Emiratis

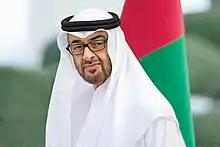
Sheikh Mohamed bin Zayed Al Nahyan, also known as MBZ, is the third president of the United Arab Emirates and the ruler of Abu Dhabi.

Ajam Emiratis comprise the majority of the Shia Emirati population, with the remaining Shia Emiratis predominantly being Baharna Emiratis. Among the Sunni Ajam Emiratis, a notable portion trace their ancestry to the Achomi people, an ethnic subgroup within the broader Persian community. The Achomi primarily reside in southern Iran and their native language is Achomi. Many Ajam Emiratis, particularly those in Ras Al Khaimah and Dibba, are of Kumzari ancestry and also communicate in Kumzari. Additionally, many Ajam are of Afro-Iranian and Huwala origin. Ajam Emiratis constitute the majority of the Bedoon population, many whom reportedly hold Comoran passports due to a deal between the governments of the UAE and Comoros.